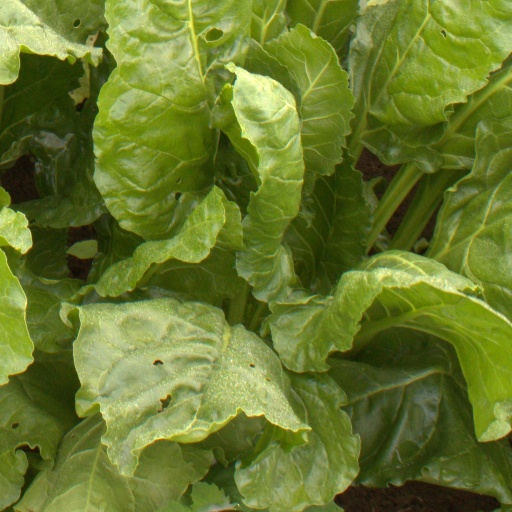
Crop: sugar beet